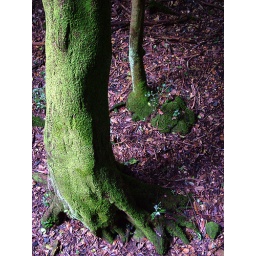
Mossy Tree in the blue mountains